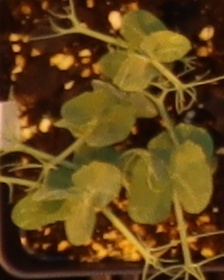
Label: Field Pea